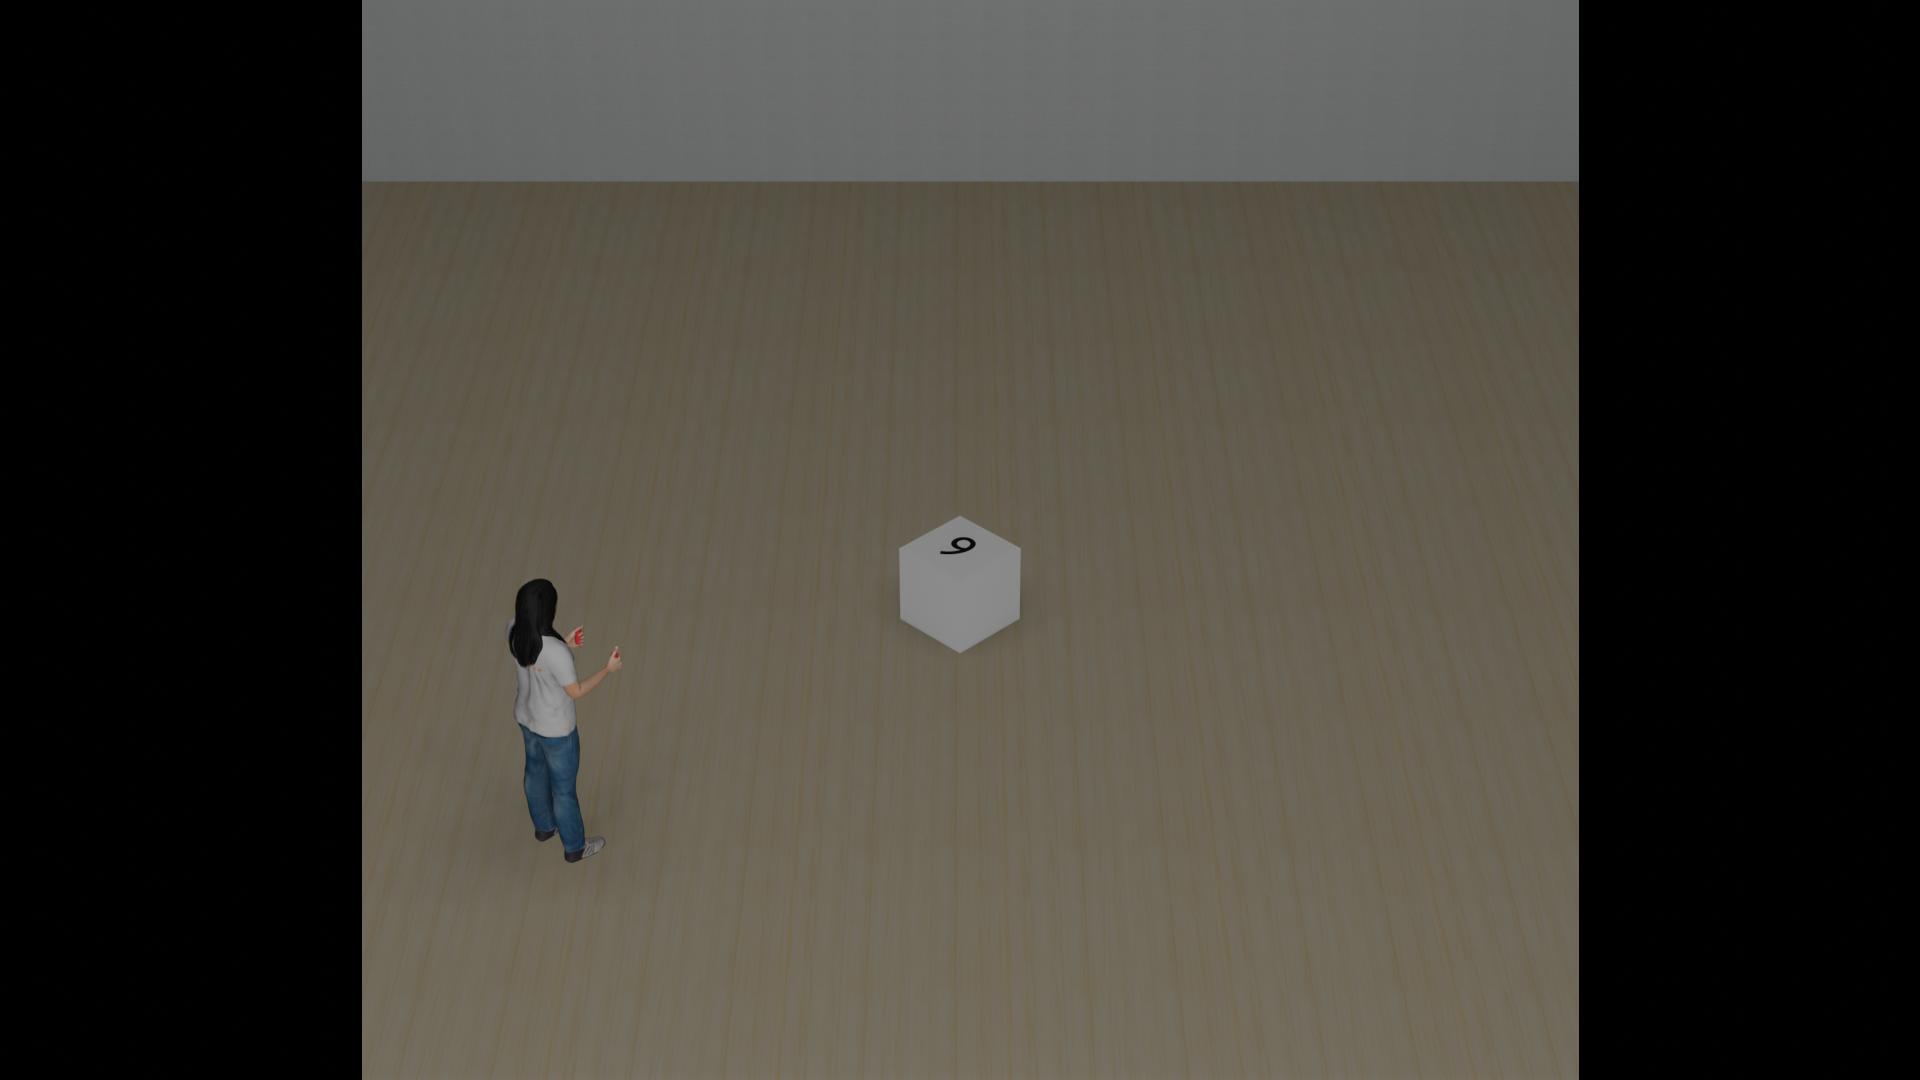
Task: level2_visual_number
Answer: '9'